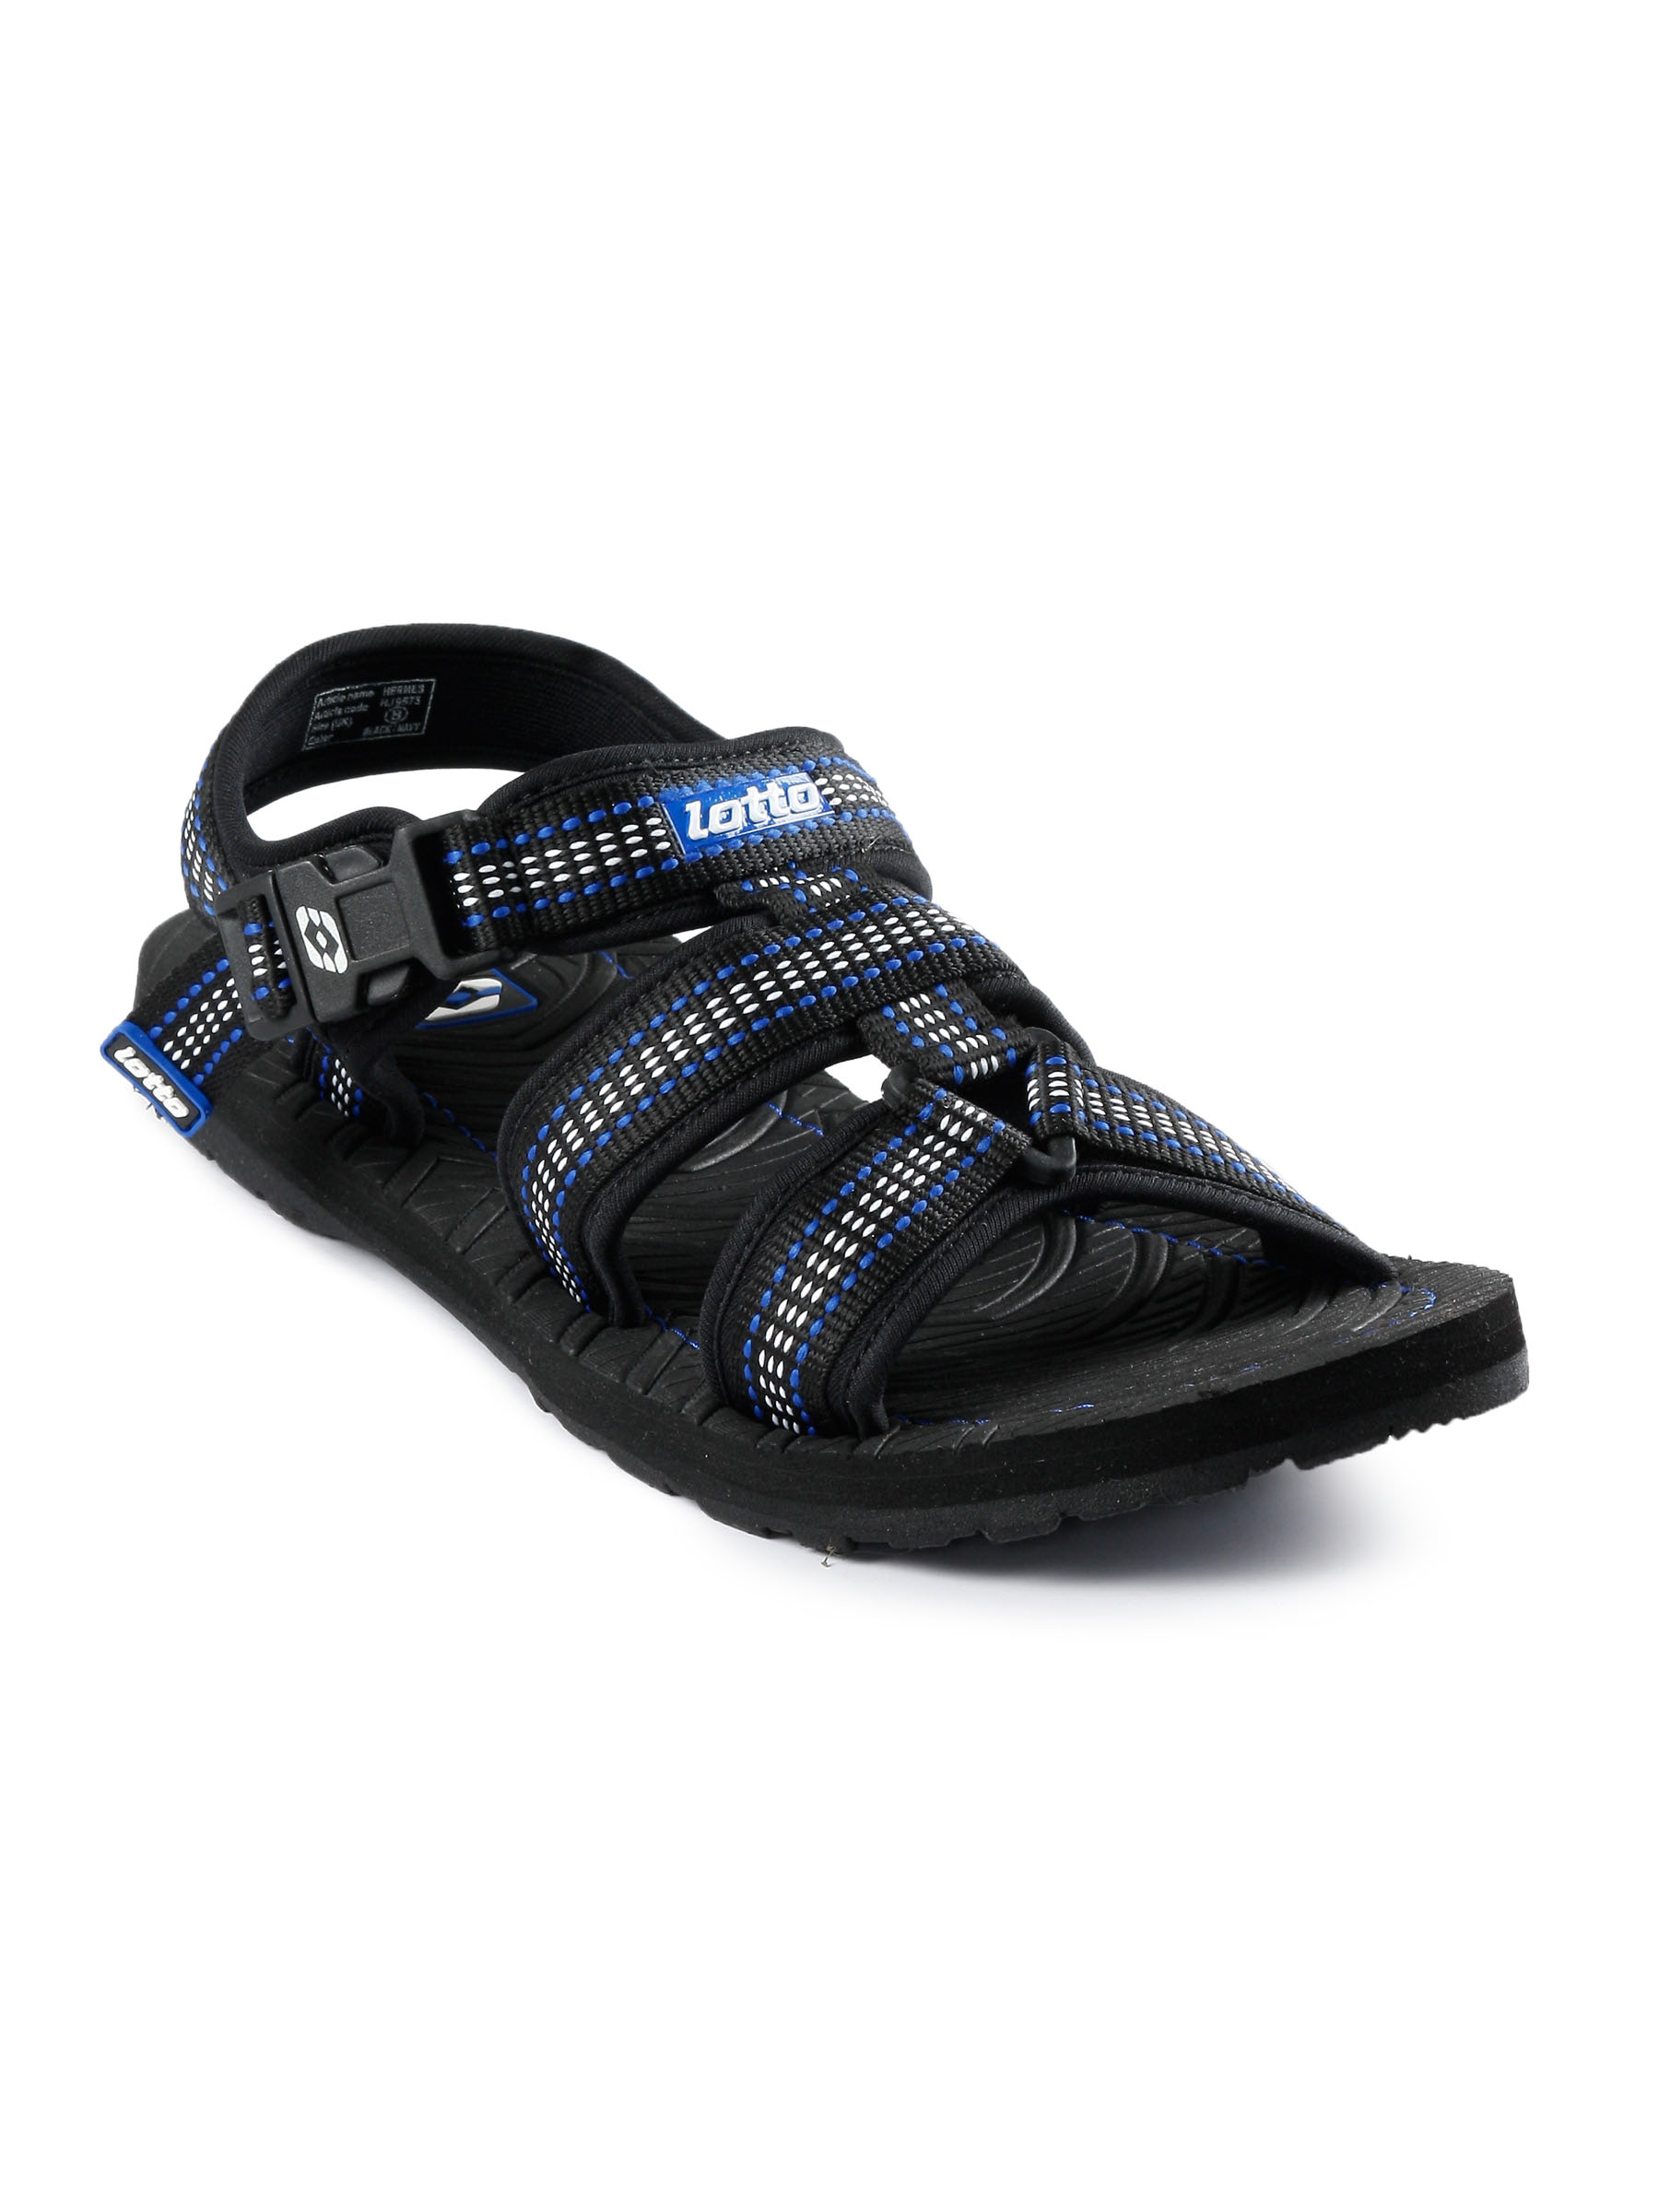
Lotto Men Hermes Black Sandal
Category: Footwear / Sandal / Sandals
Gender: Men
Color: Black
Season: Fall 2011
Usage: Casual